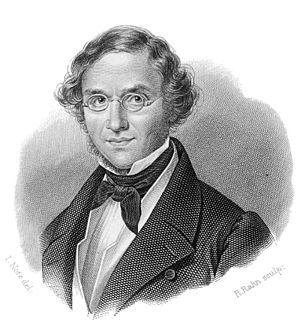
Frédéric Dubois de Montpéreux
Frédéric DuBois de Montperreux, né le 28 mai 1798 à Môtiers et mort le 7 mai 1850 à Peseux, est un écrivain, naturaliste, archéologue et historien suisse. Il est connu pour son récit de voyage au Caucase.